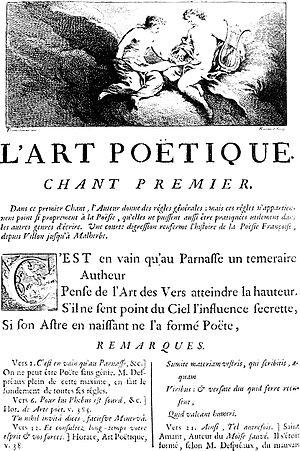
L’Art poétique de Nicolas Boileau est un poème didactique de onze cents alexandrins classiques, découpé en quatre chants et paru en 1674. Il traite des règles fondamentales de l'écriture en vers classiques, et de la manière de s'approcher au plus près de la perfection. Pour Boileau, porte-étendard de la théorie classique, le beau dérive du vrai. Afin d'être lu dans les salons, par le public de mondains qu'il veut toucher, l'auteur a choisi la forme versifiée, le style galant, facile et agréable à lire. À l'inverse d'un traité en prose, qui réclamerait une rigueur sévère dans la construction, L'Art Poétique a les apparences d'un poème didactique mais n'a pas pour but d'enseigner à bien écrire. Cette poétique, inspirée dans sa méthode par Horace et dans ses théories par Aristote, est surtout un poème satirique qui donne à son auteur l'espace nécessaire pour exposer ce qu'il juge bon ou mauvais.